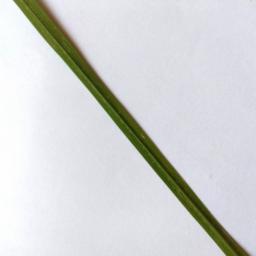
Label: Rice___Healthy